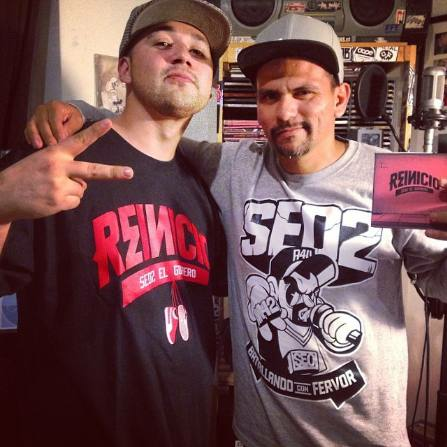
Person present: Yes